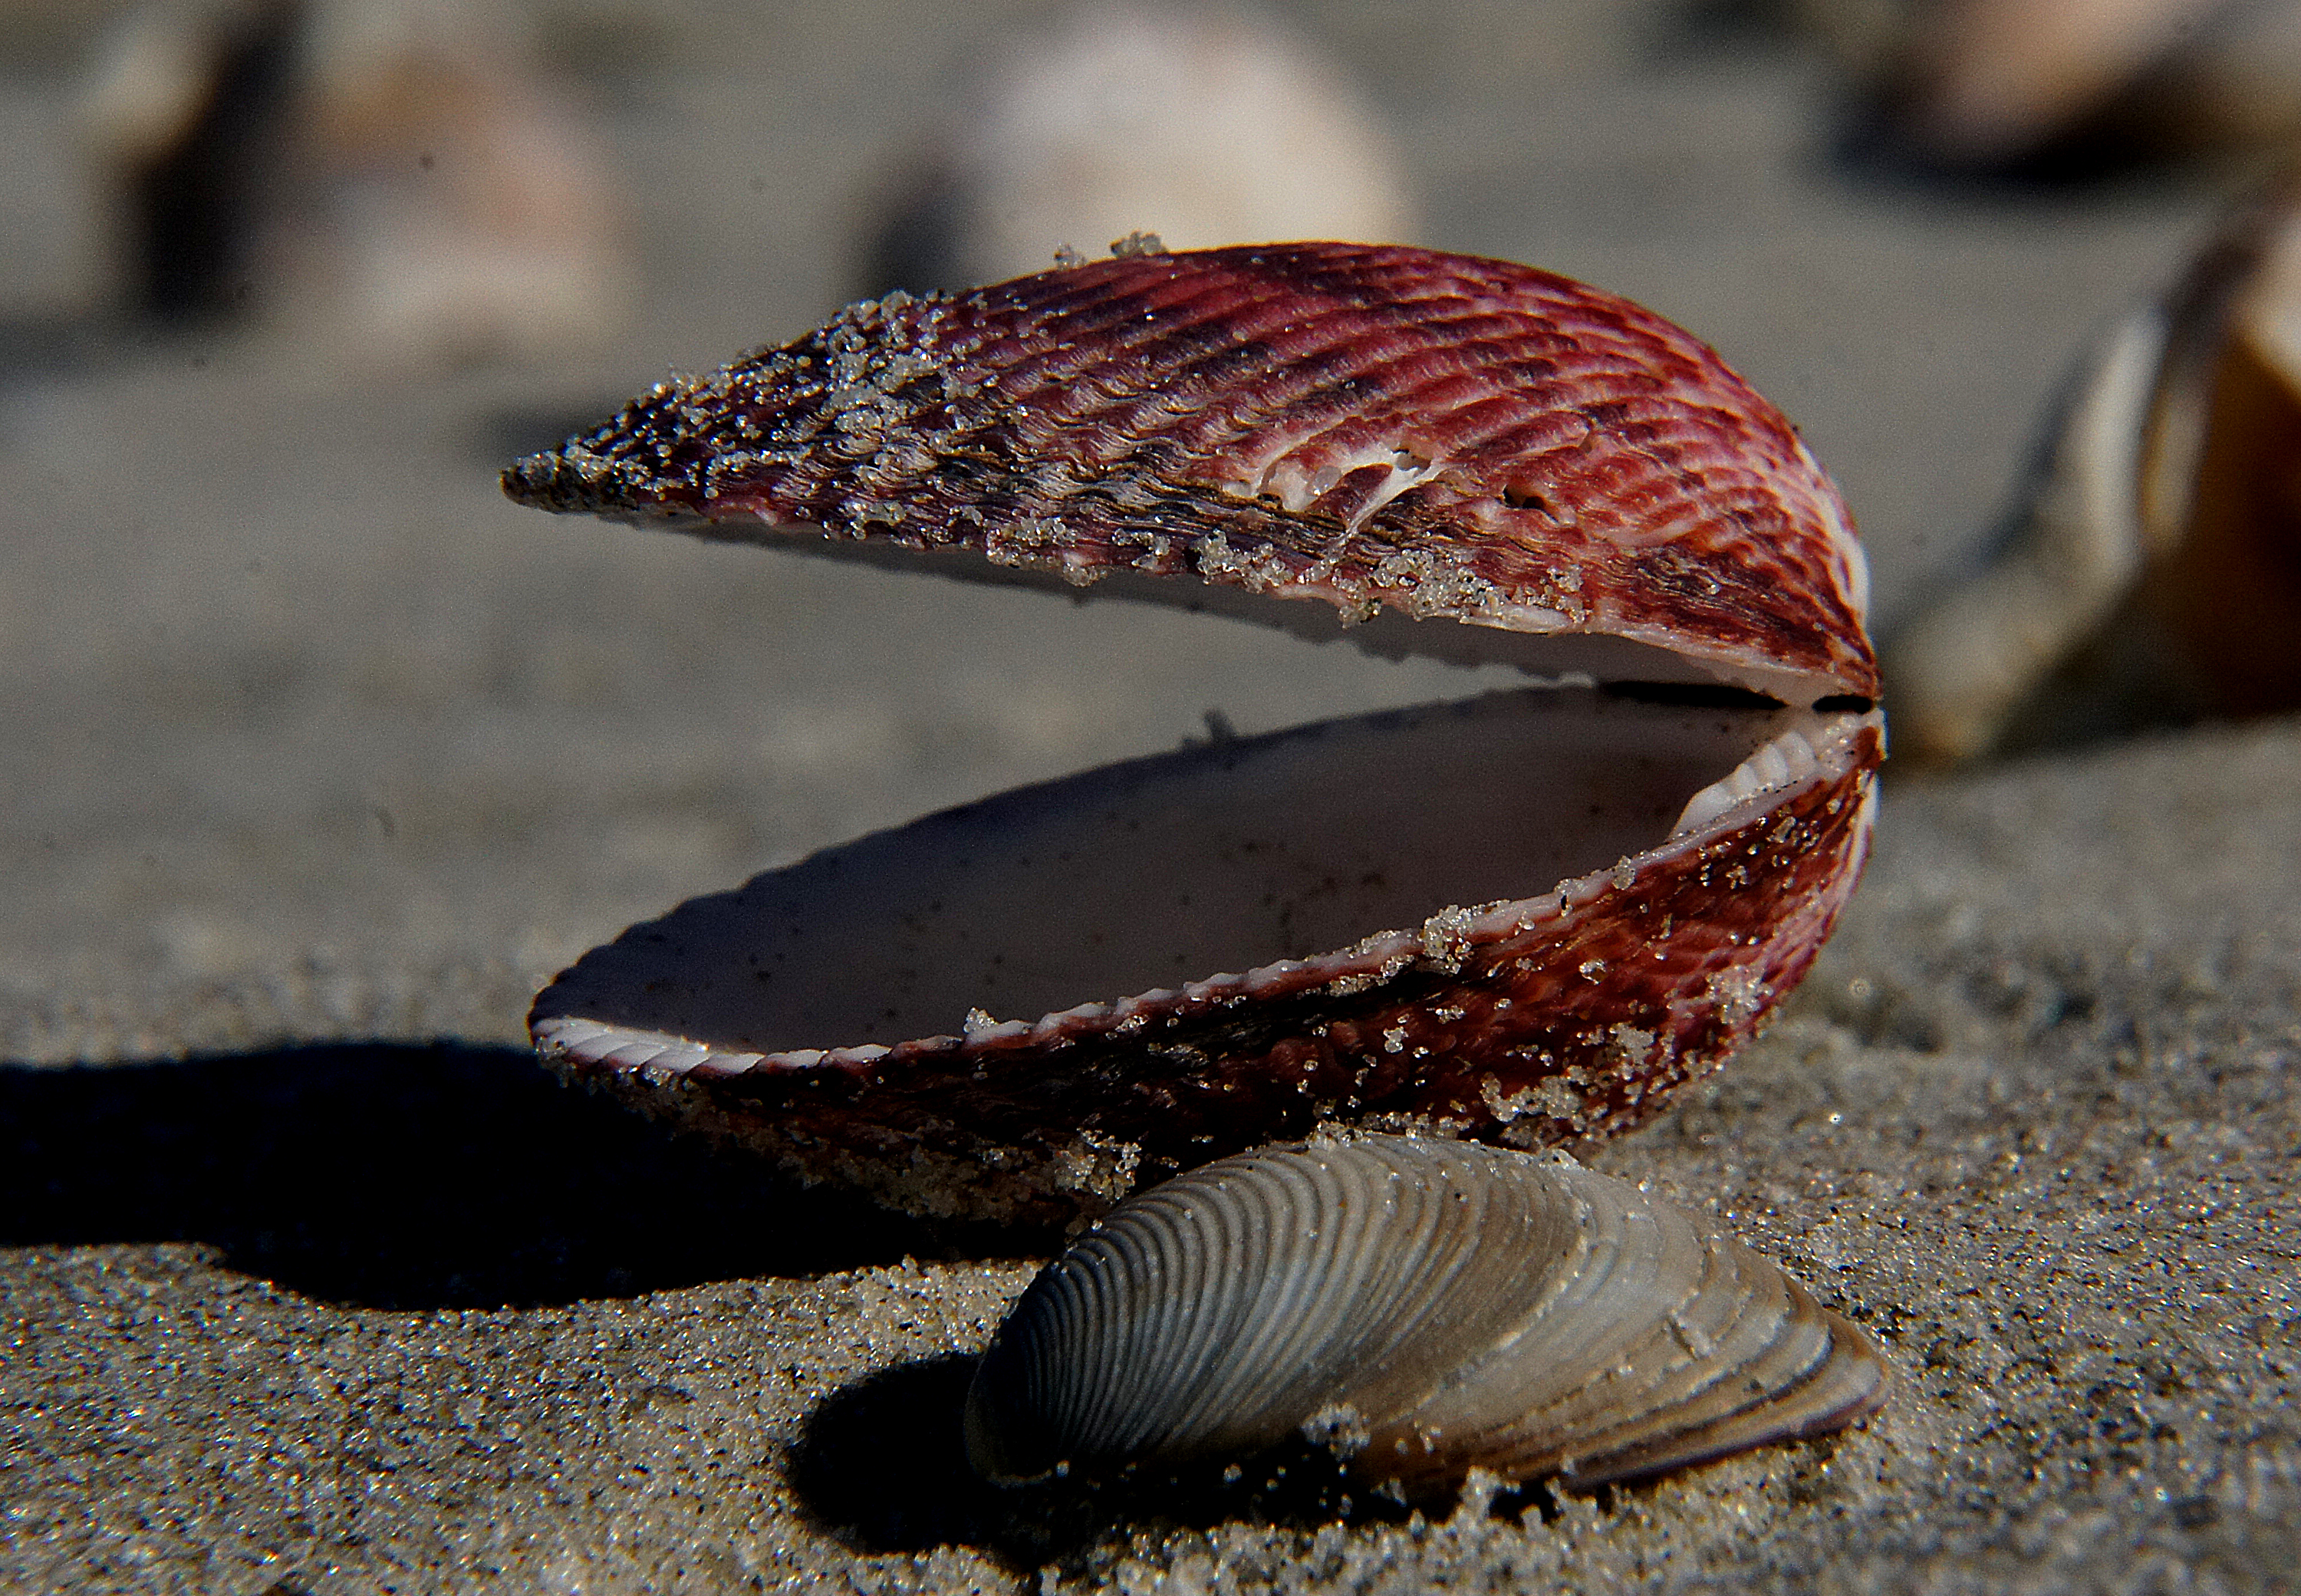
beach, food, fauna, invertebrate, seashell, close up, seashells, shells, publicdomain, scallops, cockles, beachart, macro photography, sea snail, marine biology